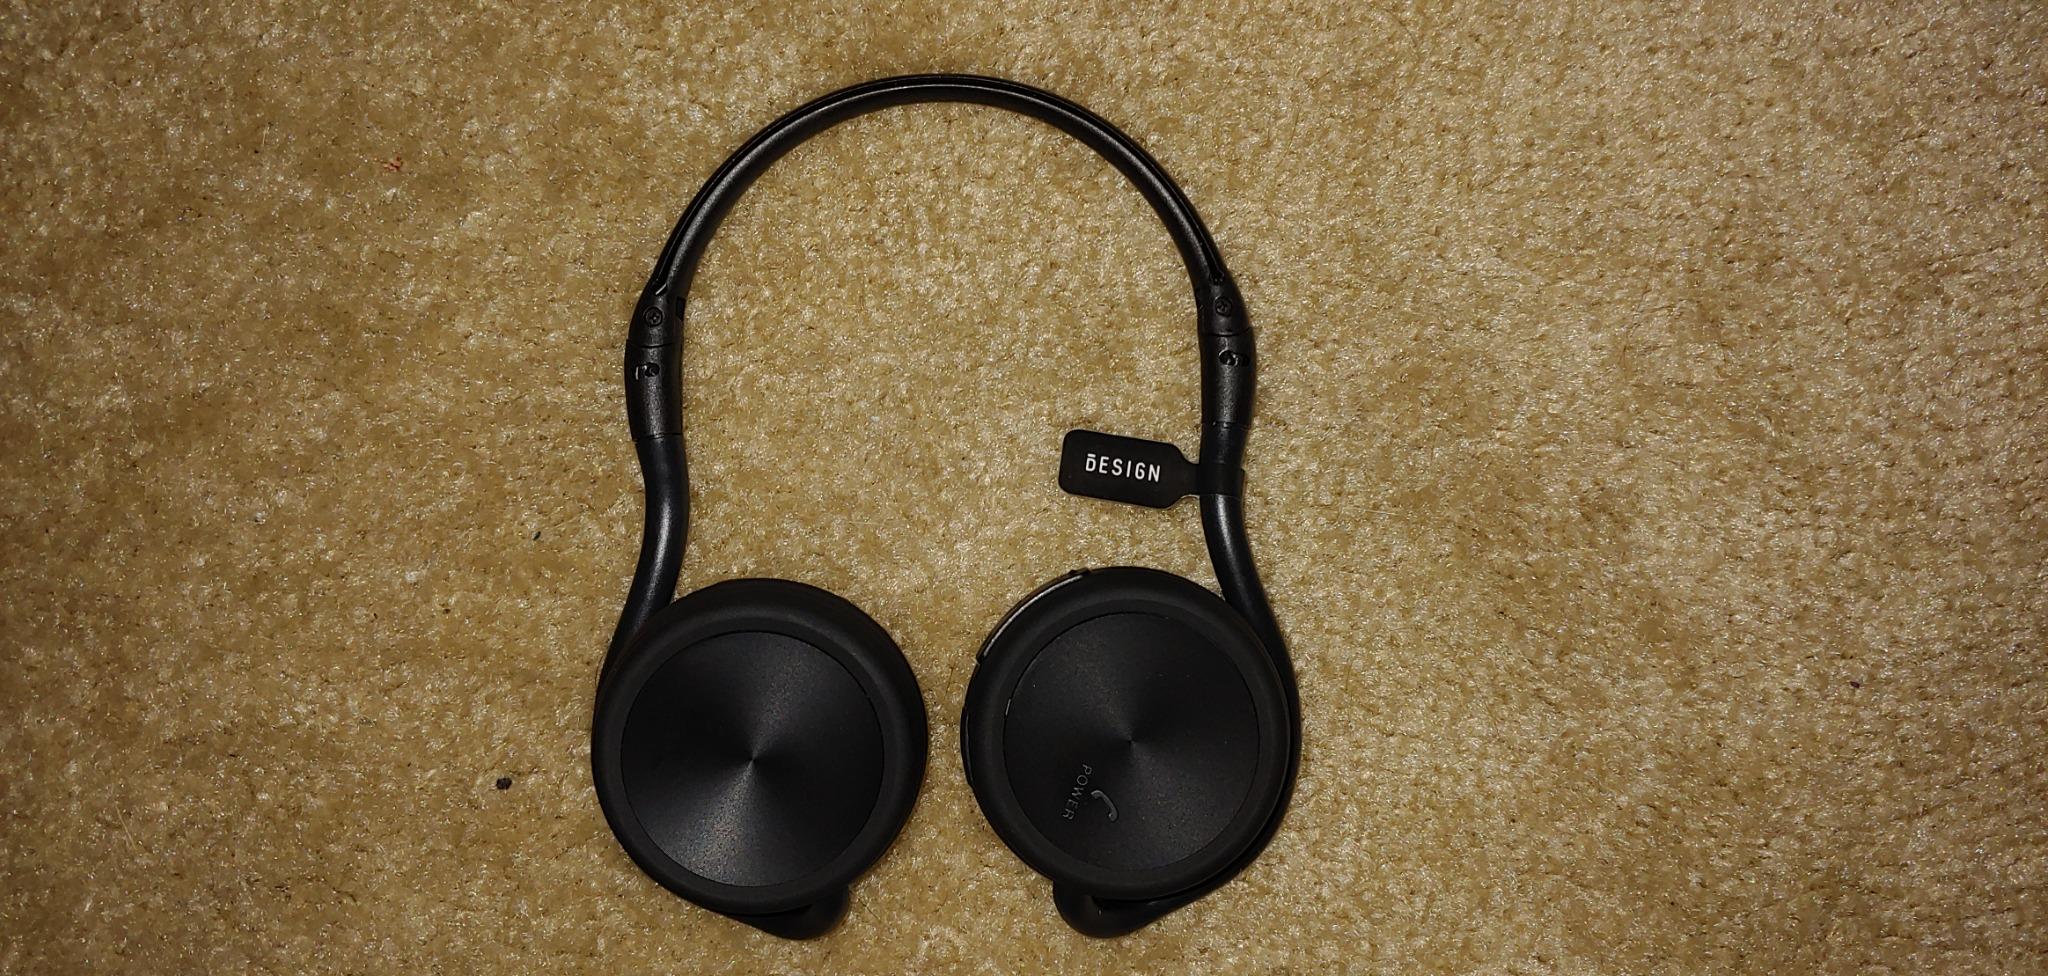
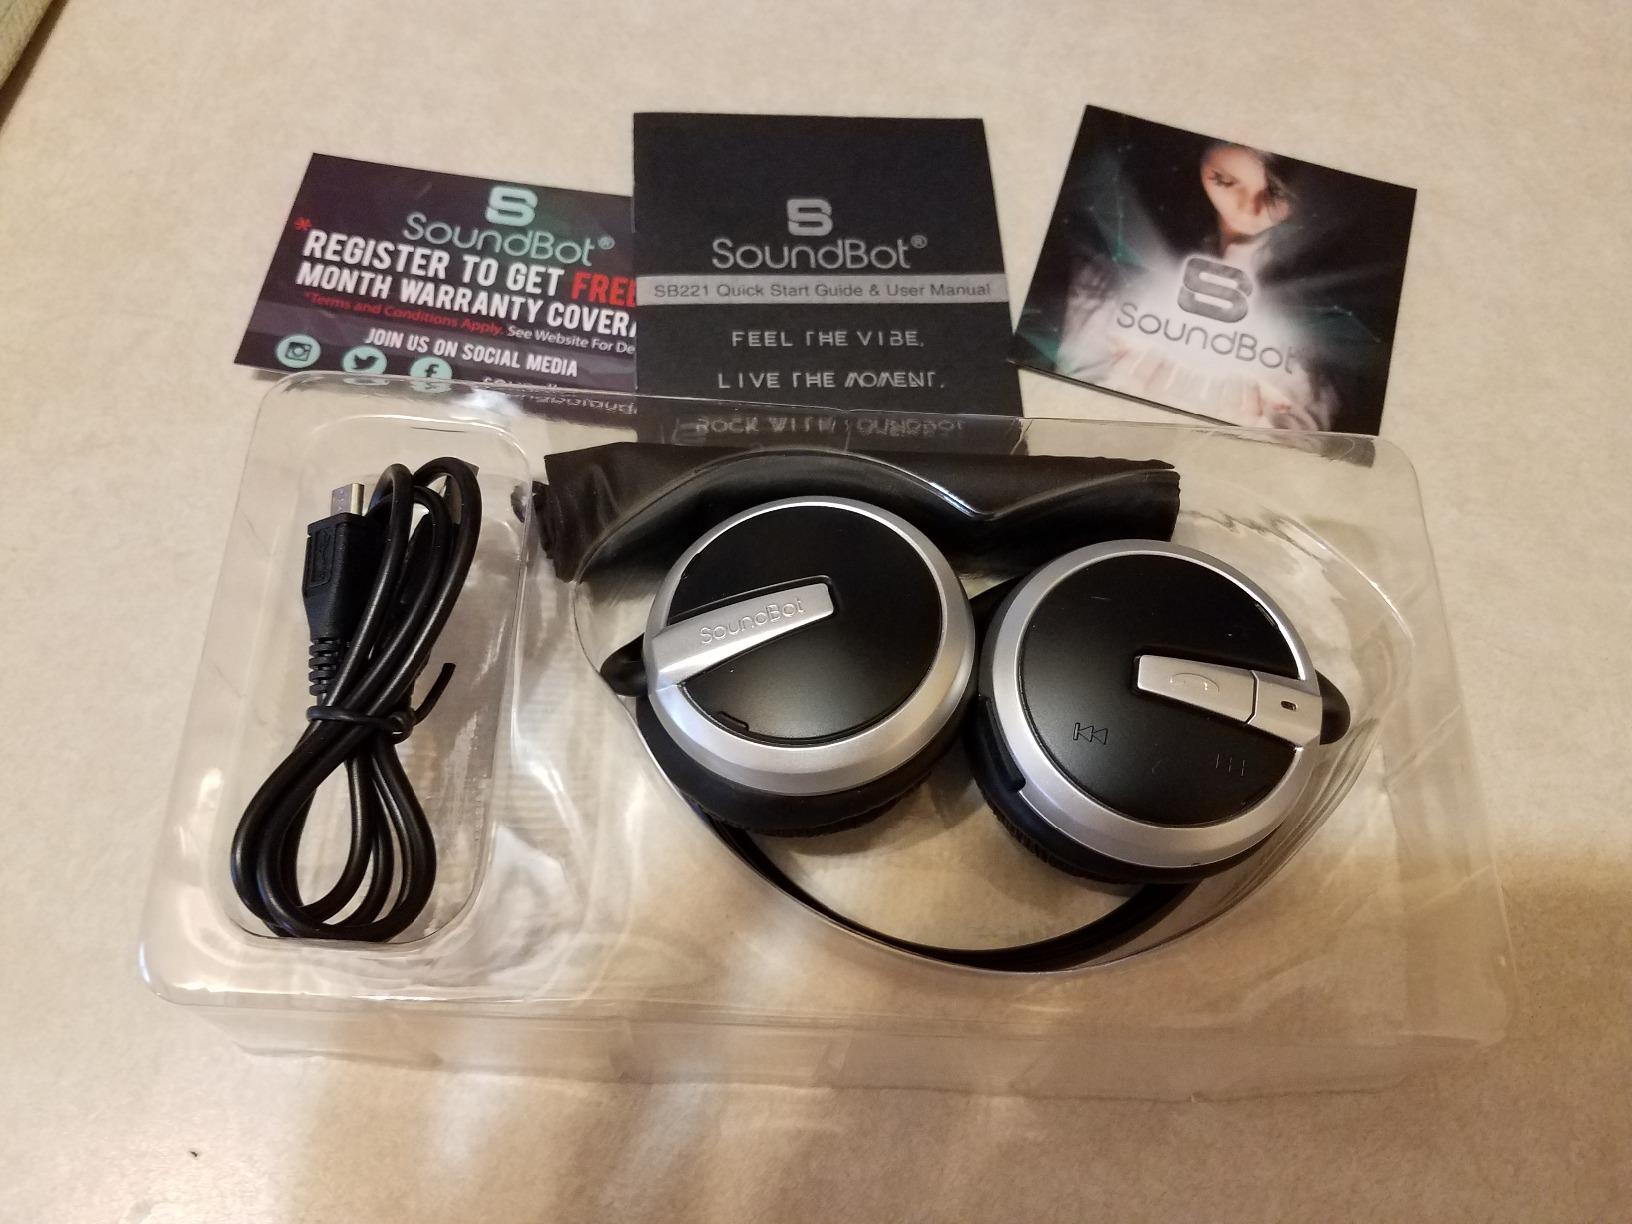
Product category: headphones
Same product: no